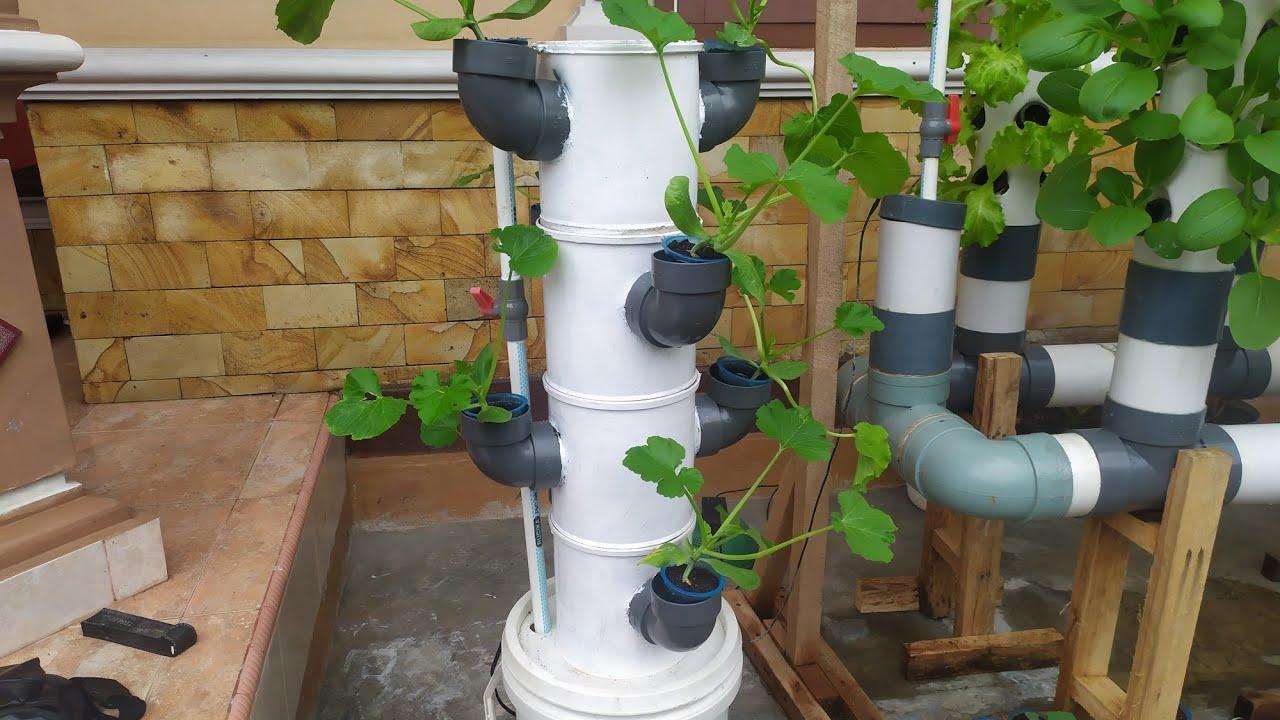
Ndani ya chumba maalumu, kilichotengenezwa kwa mazingira ya kudhibiti unyevu na mwanga. Uyoga mweupe umepandwa kwenye maboksi au mifuko maalumu, ukionekana kuota kwa wingi katika mazingira yaliyoandaliwa kitaalamu, kwa uzalishaji wa kilimo cha kisasa.